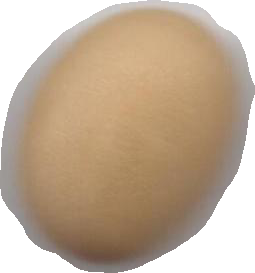
Variety: Anjasmoro